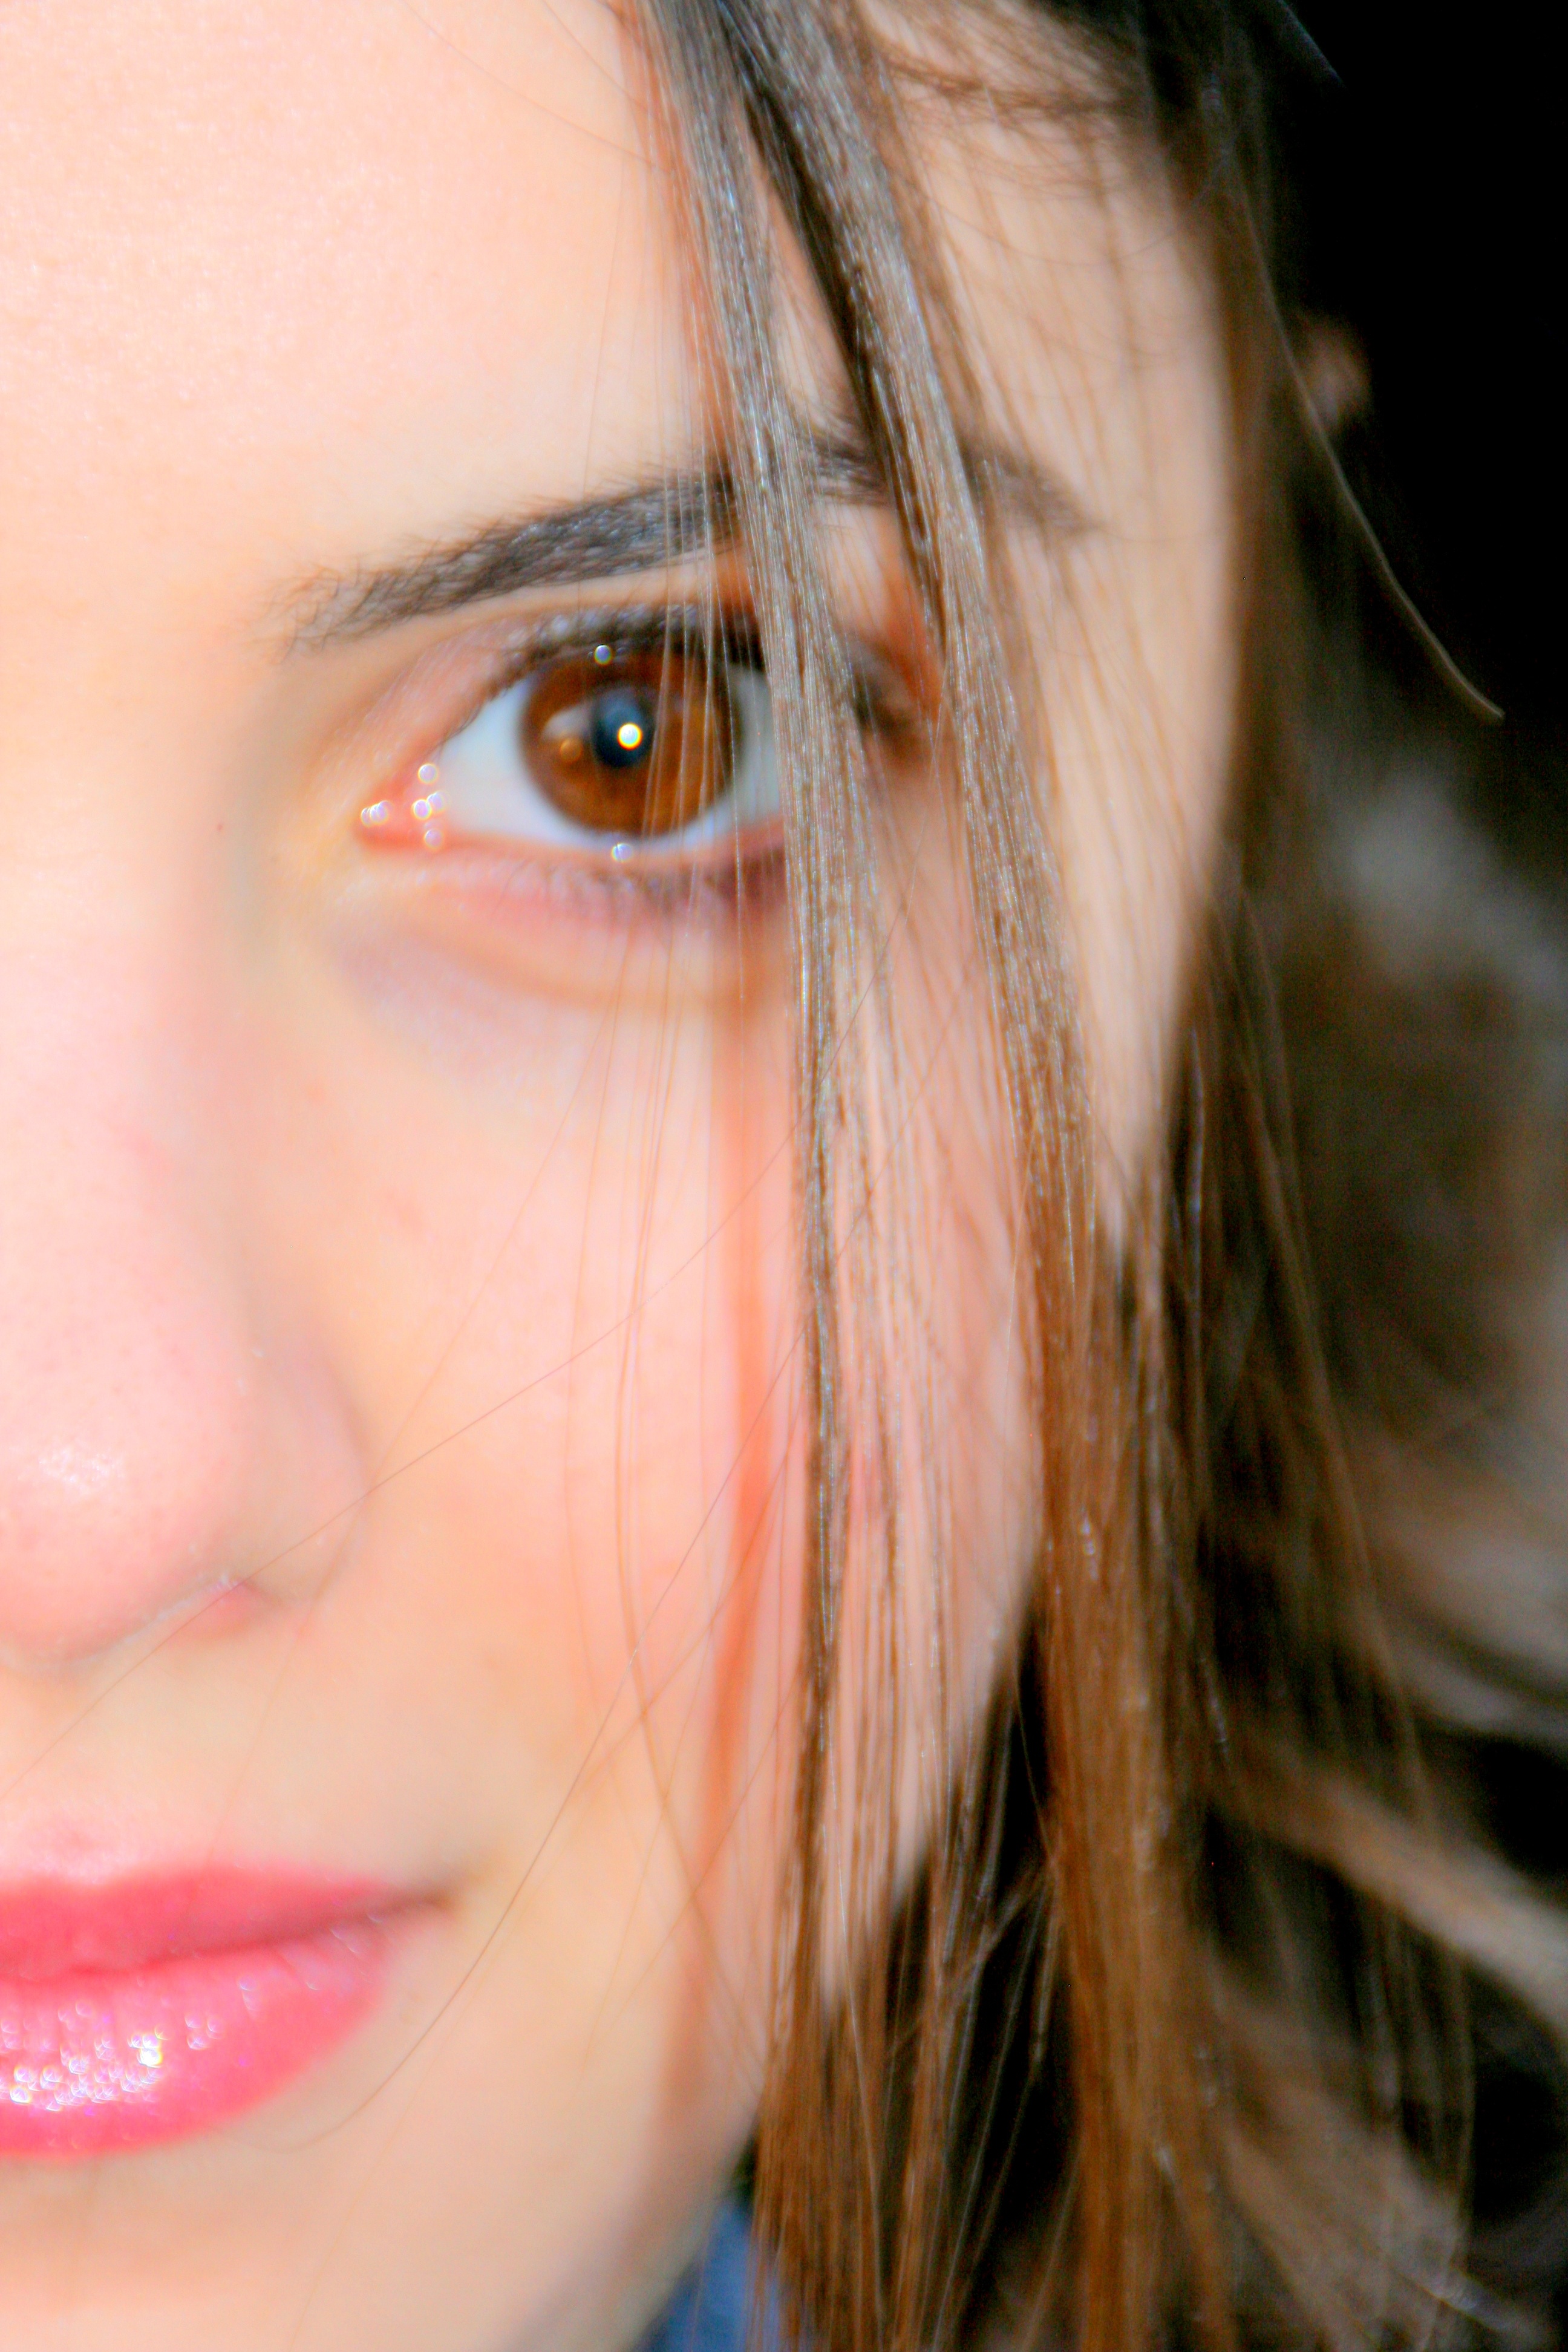
girl, woman, hair, photography, portrait, model, red, color, brown, ear, lady, facial expression, lip, hairstyle, smile, eyebrow, mouth, long hair, close up, human body, face, nose, cheek, eye, head, skin, beauty, nice, blond, organ, emotion, brown eyes, brown hair, portrait photography, human hair color